From Scratch (album)

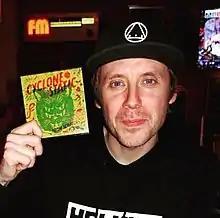
["From Scratch" is] evocative of a simpler time. Not just to a time of punk rock on the radio but a whole lost New Jersey paradise: Asbury Park before the renaissance, radios cranking out surf guitars and sandy, beach-blown harmonies, through empty lots full of downed power lines and bombed-out buildings." – Geoff Rickly

A review by Bob Makin in "New Jersey Stage" says "the sharply polished stash of angst-filled pop opens with my favorite, "Walk This Line," which seems as if Kurt Cobain and Johnny Cash got really fucked up one night in Rock 'n' Roll Heaven and sent down this tough-sounding, yet intelligent tune to Cyclone Static." Jedd Beaudoin of "PopMatters" says "the punk energy is unrelenting across the ["From Scratch"]'s three-and-a-half minutes, a salvo of relentless punk attitude that bridges the gap between punk's rawest, early days and its culmination as a mainstream force in the 1990s. Along the way the outfit's dedication to DIY ethos remains unwavering. Florian Meissner from "Soundblab" says ""From Scratch" is a great record, and songs like "Walk This Line" or "Circles" will keep popping up in my playlist. If you're a fan of good, down-to-earth melodic punk rock, this is perfect for you."